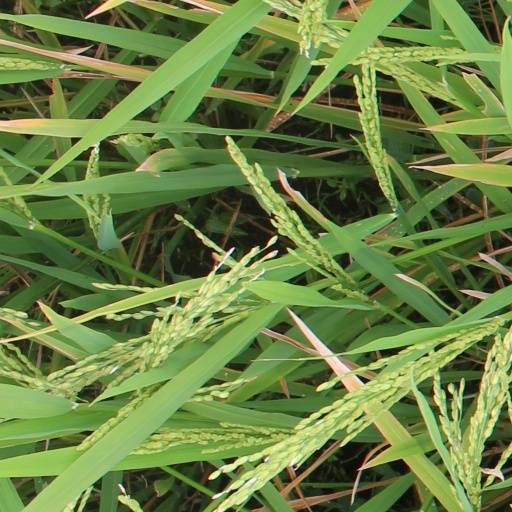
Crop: rice